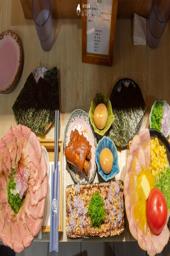
 ramen